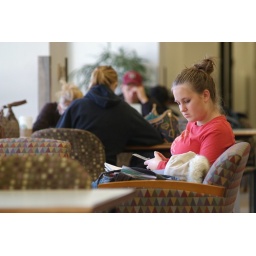
girl studying in evans library